Mike Napoli

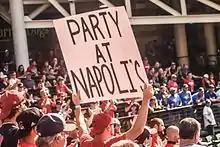
A double-sided sign, the visible side of which states "Party at Napoli's"

On February 11, 2012, Napoli signed a one-year, $9.4 million deal to avoid arbitration with the Rangers. Napoli filed for $11.5 million, but the Rangers countered with $8.3 million. He received the second highest raise for anyone in their third or fourth time through the arbitration process, with Prince Fielder taking the top spot. In 2012 he batted .227, and finished fifth in the AL in passed balls, with eight. Napoli became a free agent after the season.